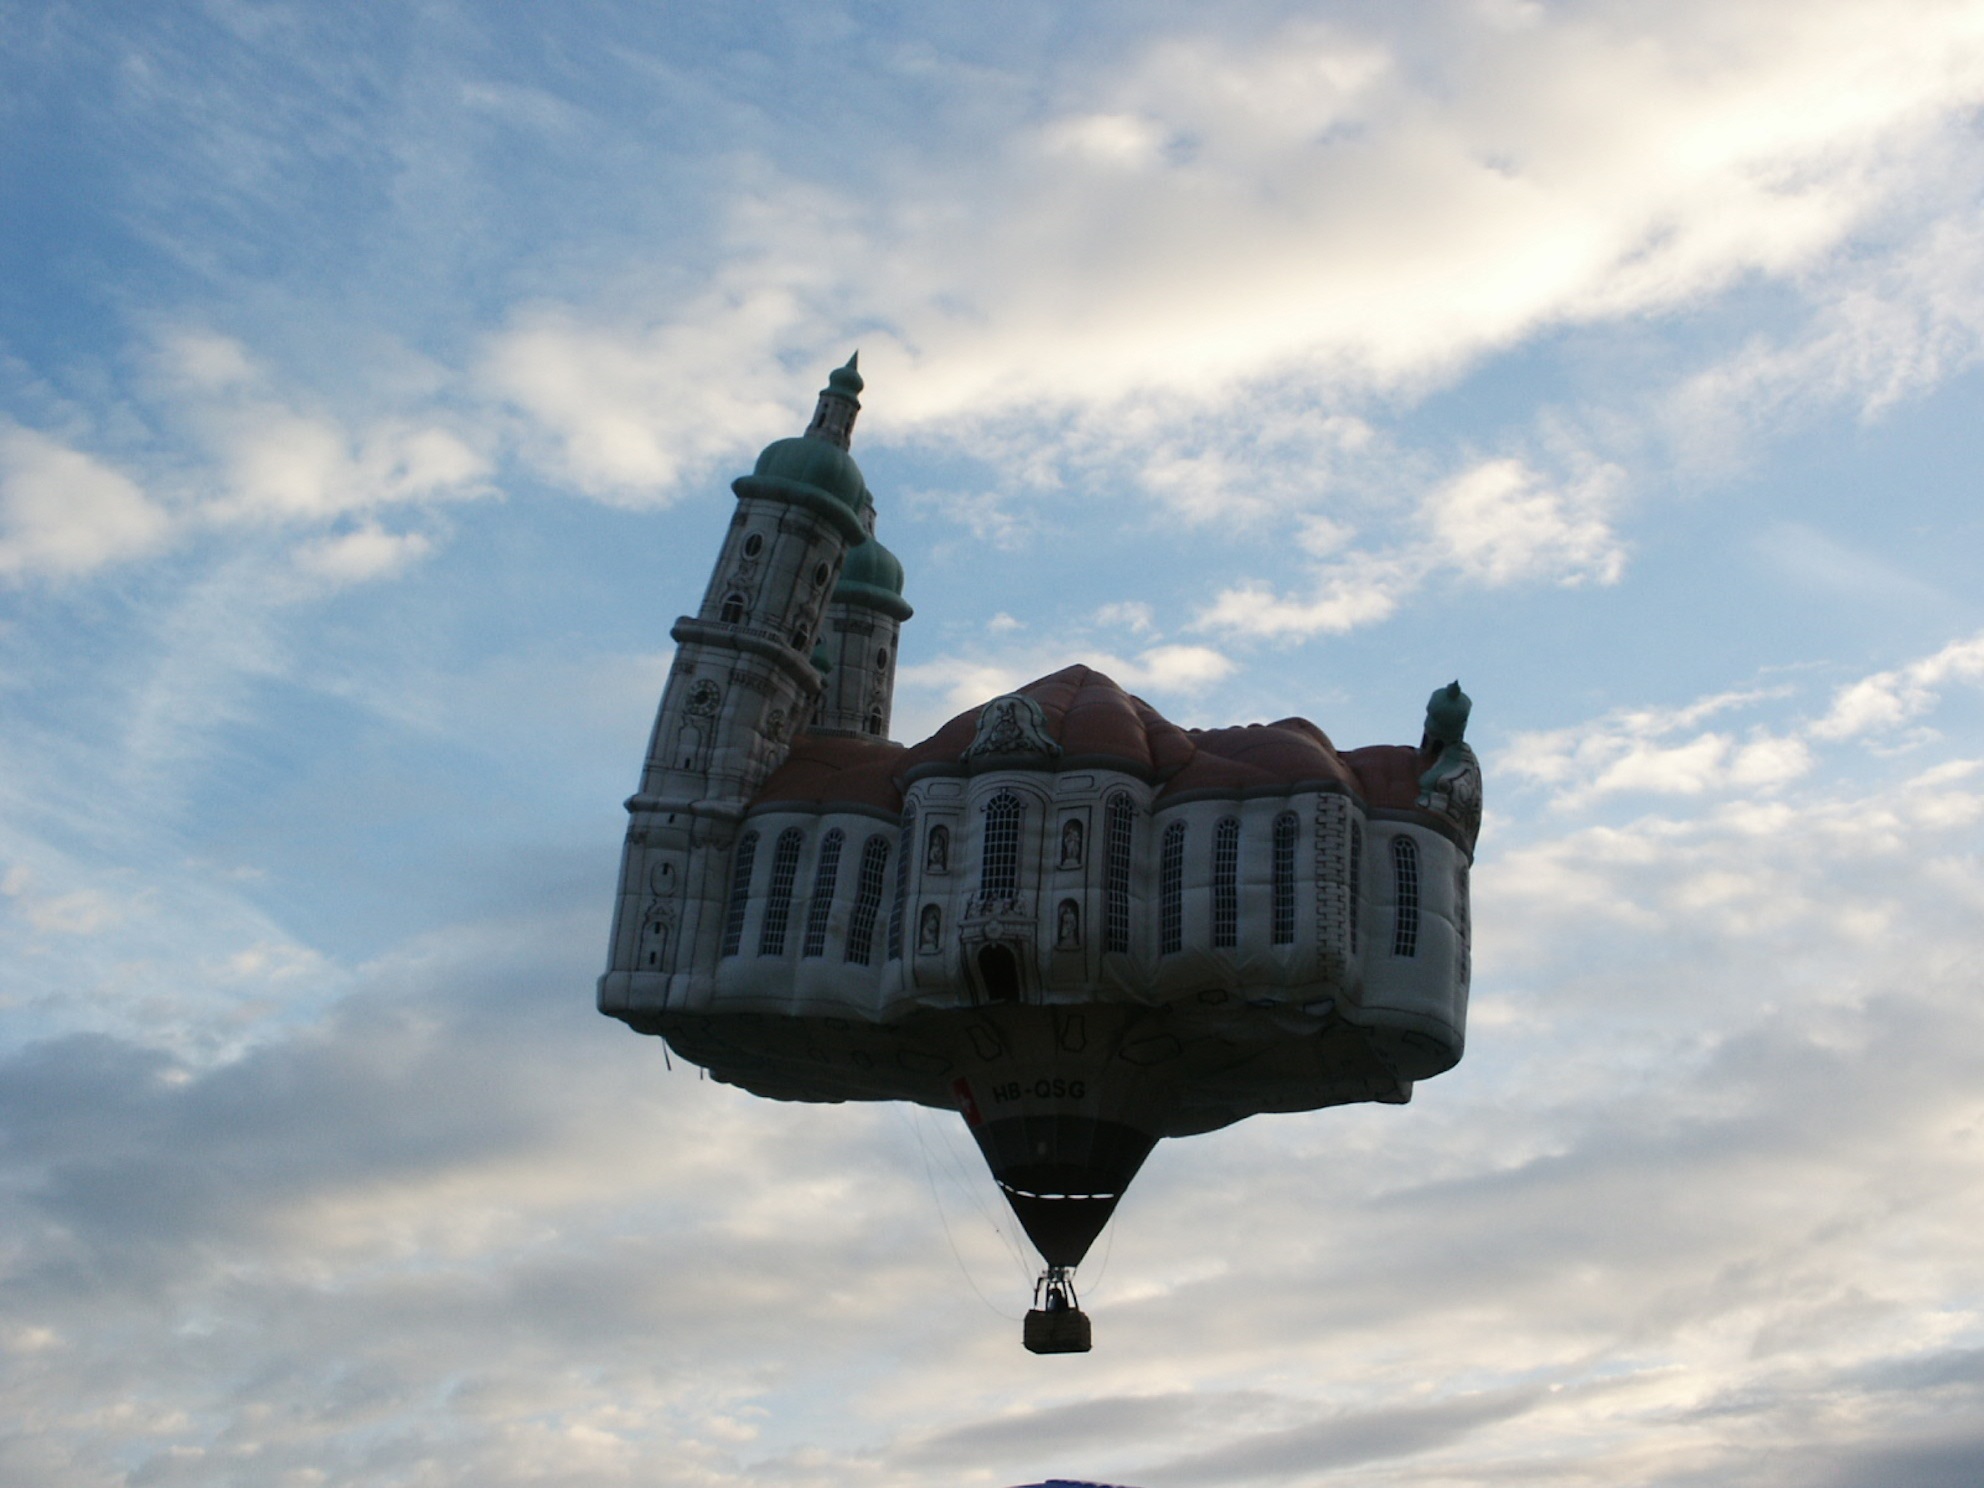
cloud, sky, balloon, hot air balloon, fly, aircraft, vehicle, tower, flight, landmark, blue, rise, take off, hot air balloon ride, captive balloon, pie in the sky, atmosphere of earth